United States District Court for the District of Puerto Rico

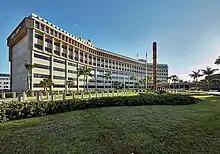
Federico Degetau Federal Building

See 1966 U.S.C.C.A.N. 2786–90; see also "Examining Bd. of Engineers Architects and Surveyors v. Flores de Otero", 426 U.S. 572, 595 n.26 (1976) ("The reason given for this [law] was that the Federal District Court in Puerto Rico 'is in its jurisdiction, powers, and responsibilities the same as the U.S. district courts in the (several) states'."). This important change in the federal judicial structure of the island was implemented not as a request of the Commonwealth government, but rather at the repeated request of the Judicial Conference of the United States. See Senate Report No. 1504, 1966 U.S.C.C.A.N. 2786–90.